Shapeways

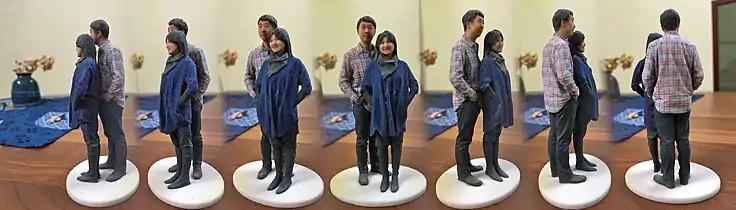
A 3D selfie in 1:20 scale printed by Shapeways, created by Madurodam miniature park from 2D pictures taken at its Fantasitron photo booth.

Shapeways began as a spin-off of Royal Philips Electronics, the Netherlands in 2007. It was founded by Peter Weijmarshausen, Robert Schouwenburg and Marleen Vogelaar and the idea came forth at the Philips design department. The idea of developing a business around 3D printing within Philips was conceived in 2005 by Dolf Wittkämper within the `Philips Lifestyle Incubator` program which offers support for start-up companies with innovative ideas. Consequently the founders of Shapeways developed the business plan and service that Shapeways came to be.